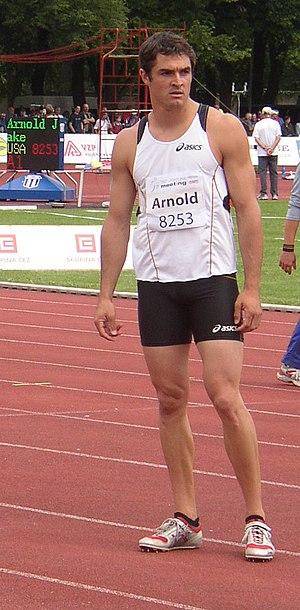
Robert Jacob "Jake" Arnold est un athlète américain spécialiste du décathlon.